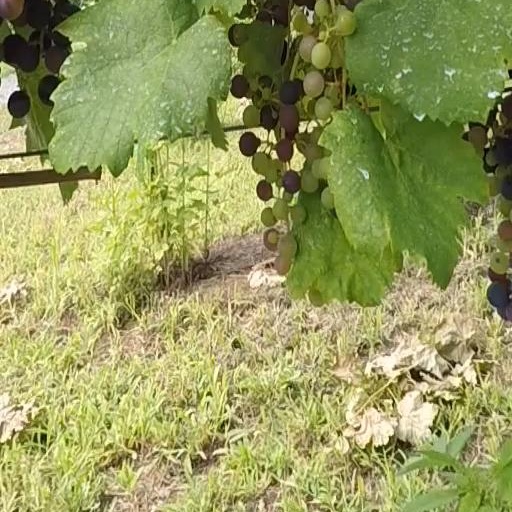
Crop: grape